Donald Davidson (historian)

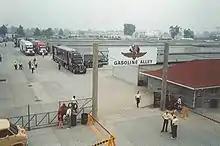
Gasoline Alley – the garage area at the Indianapolis Motor Speedway where the program was hosted for many years.

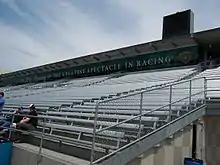
Currently, most episodes of "The Talk of Gasoline Alley" originate from the press center at the Indianapolis Motor Speedway, which overlooks the track on the mainstretch.

After a few seasons, the show evolved from a "rapid fire" call-in quiz show to a more long form caller-based question & answer talk show, with Davidson taking the role of raconteur. Davidson fields the callers' questions, preferably of a nostalgic nature, about the history of the Indianapolis 500. Furthermore, he prohibits himself from using any sort of reference material during the show, relying only on his own memory. Not only does he answer questions, but he adds various anecdotes, vignettes, statistics, driver biographies, and may recount other related stories, typically of personal experiences regarding the subject matter. Topics for discussion are broad, but are often focused on biographies of drivers, team owners, mechanics, and other personalities associated with the race or the track. Other popular topics include track lore, famous cars, race recaps, members of the IMS Radio Network, the museum and its exhibits, and specific events from a particular year. Discussions regarding non-race winners and drivers of relative obscurity (particularly drivers from the very early years) are warmly received, as it offers "fresh" content to the program.